Delhi Queer Pride Parade

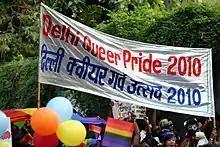
Delhi Queer Pride parade banner

The third Delhi Queer Pride was held on 28 November 2010. More than 3500 people attended, including grandparents and family members of the LGBT community. This pride parade was a celebration on the account of the repealing of section 377 on the 2nd of July 2009, on account of the public interest litigations (PIL) files by Naaz Foundation.